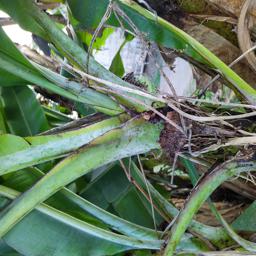
Label: JAHAJI LEAF